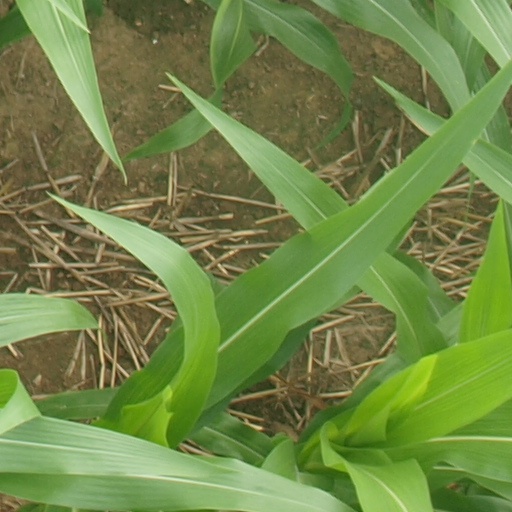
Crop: maize; corn